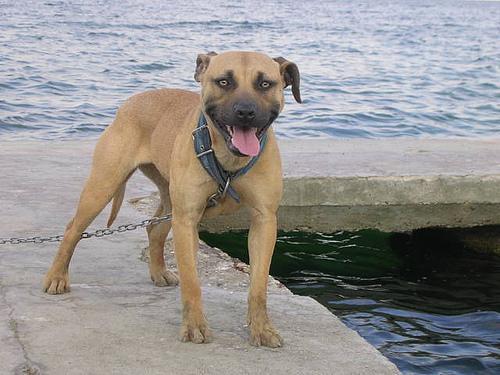
American_Staffordshire_terrier